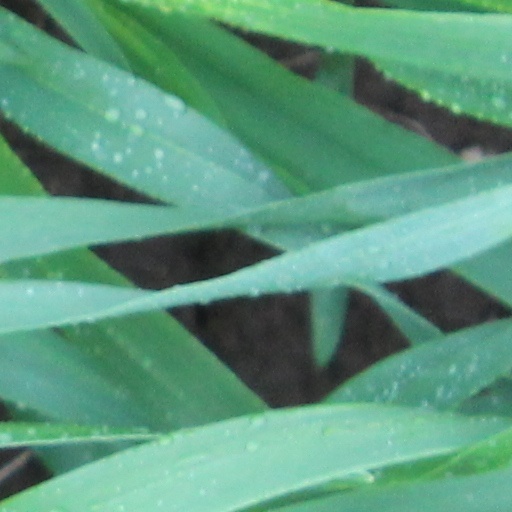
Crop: wheat